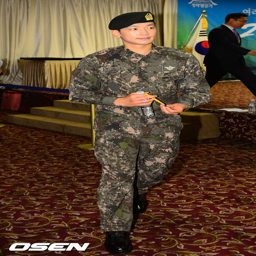
at awards , today the 15th .